Triple Crown (UK entertainment)

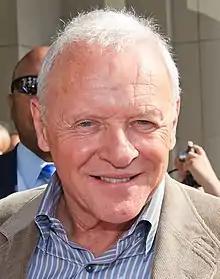

Welsh actor, director, and producer Anthony Hopkins (born 1937) completed the triple crown in 1992. He is a 7-time BAFTA Film (3), 2-time BAFTA TV (1) and 1-time Olivier Award (0) nominee, for a total of 10 TC nominations. Hopkins has won six awards.